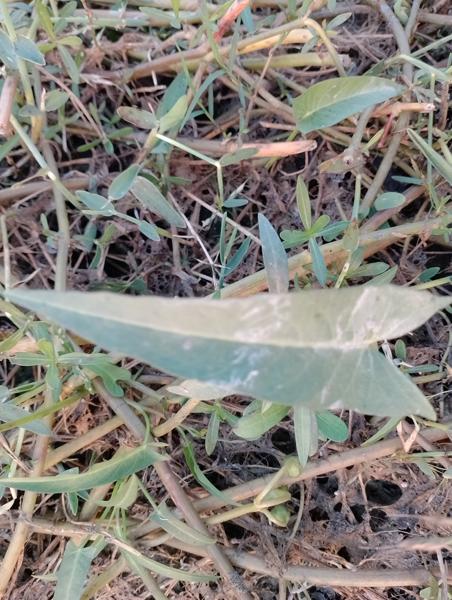
Weed species: Ipomoea aquatic